Odometry

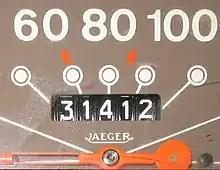
Five digit odometer of a Citroën Acadiane, 1986

Odometry is the use of data from motion sensors to estimate change in position over time. It is used in robotics by some legged or wheeled robots to estimate their position relative to a starting location. This method is sensitive to errors due to the integration of velocity measurements over time to give position estimates. Rapid and accurate data collection, instrument calibration, and processing are required in most cases for odometry to be used effectively.